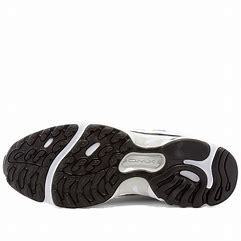
Brand: Reebok
Model: Daytona DMX Ii